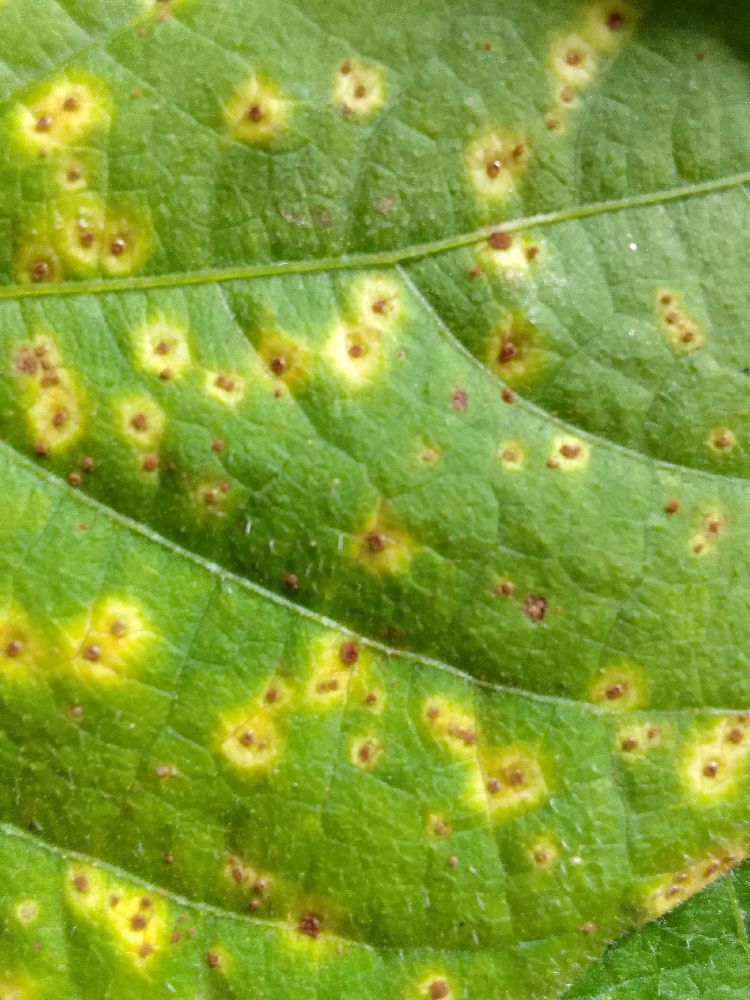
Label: rust